Union Station (Davenport, Iowa)

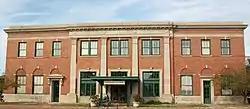
Union Station

Rail service through Davenport was being discussed and planned to start in 1842. Up to this point, however, the Mississippi River had never been crossed by a bridge anywhere. That was accomplished by 1856 when the first railroad bridge was built between Davenport and Rock Island, Illinois, and the city's rail history began. By 1895 several rail lines already passed through Davenport when Frank Blair organized the Davenport, Rock Island and North Western Railway (DRI & NW). In five years the company completed its route to Clinton, Iowa and the Crescent Bridge (1899) across the Mississippi between Davenport and Rock Island. The bridge is downstream from the site of the first railroad bridge that crossed the river.